Bingu wa Mutharika

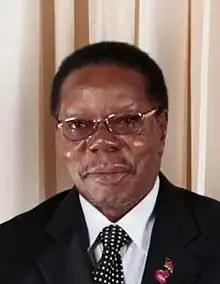
Mutharika in 2009

Bingu wa Mutharika (born Brightson Webster Ryson Thom; 24 February 1934 – 5 April 2012) was a Malawian politician and economist who was President of Malawi from May 2004 until his death in April 2012. He was also President of the Democratic Progressive Party, which he founded in February 2005; it obtained a majority in Malawi's parliament in the 2009 general election.